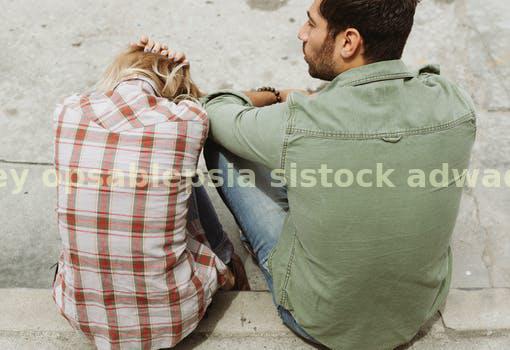
Label: Watermark